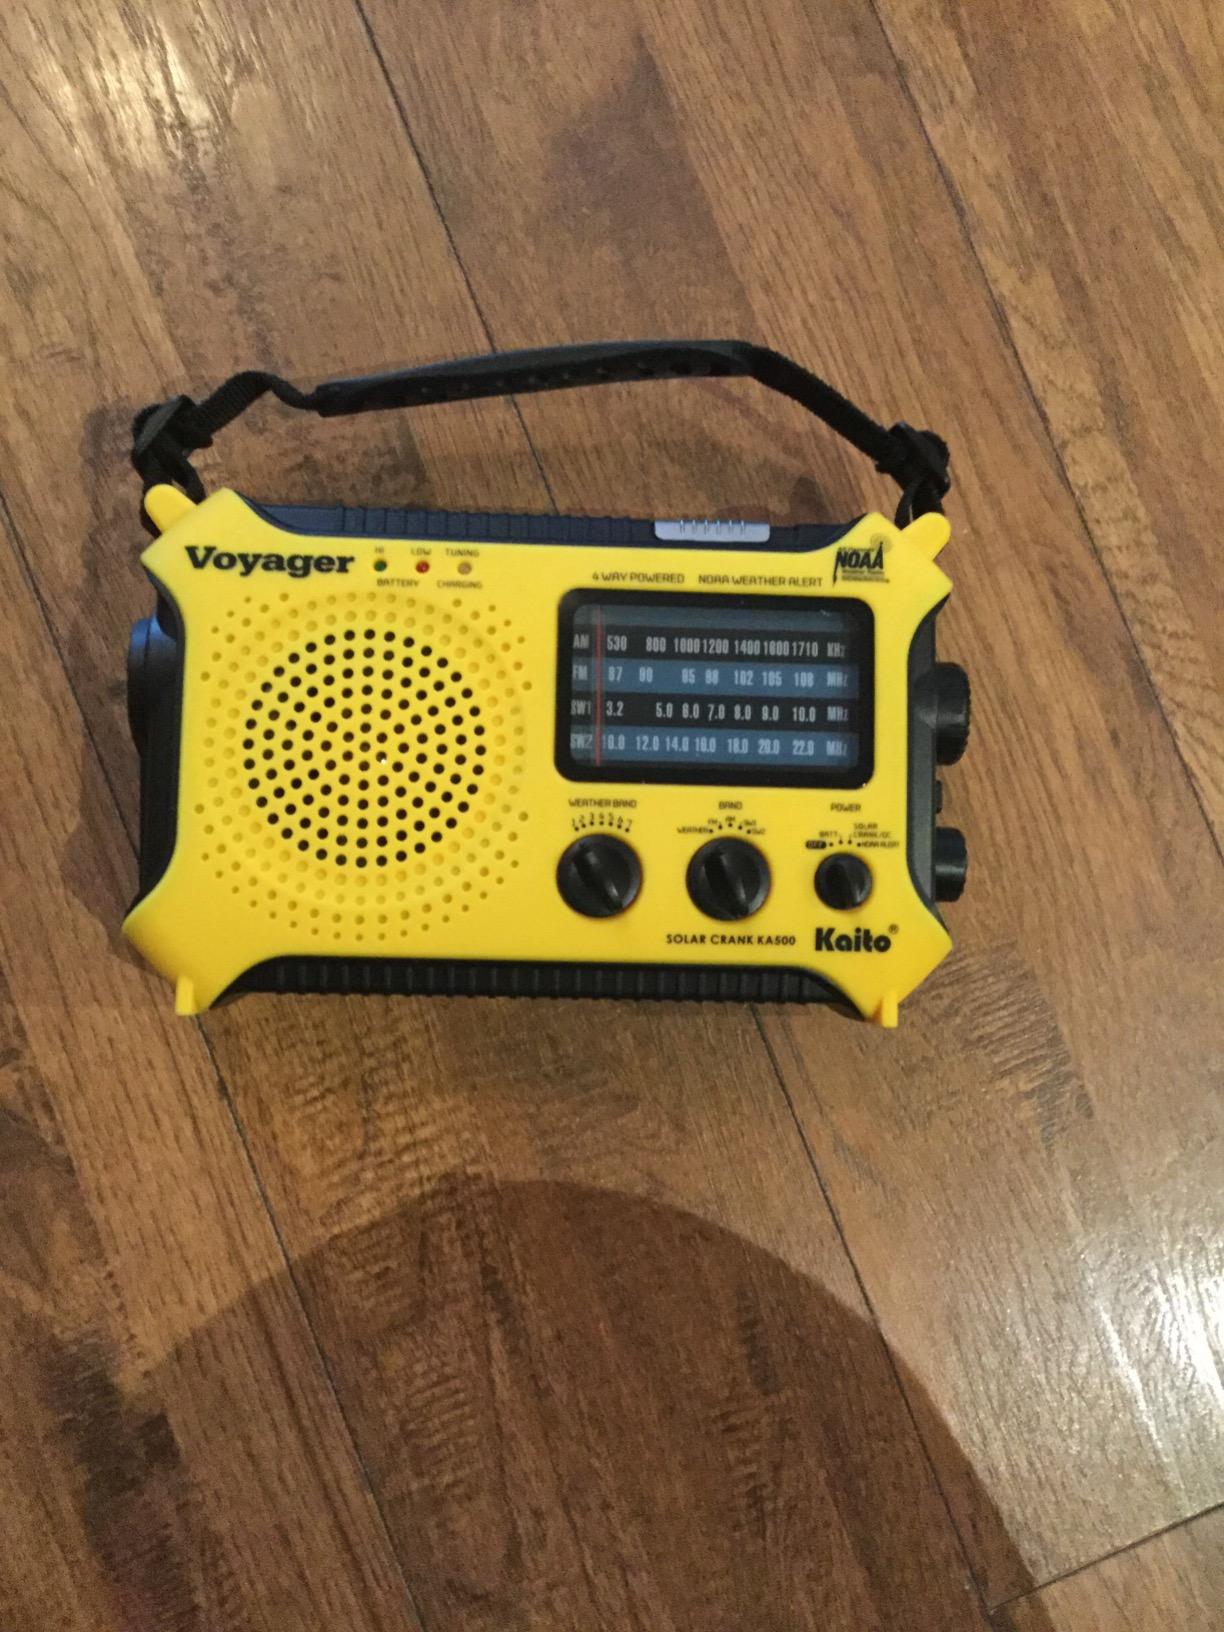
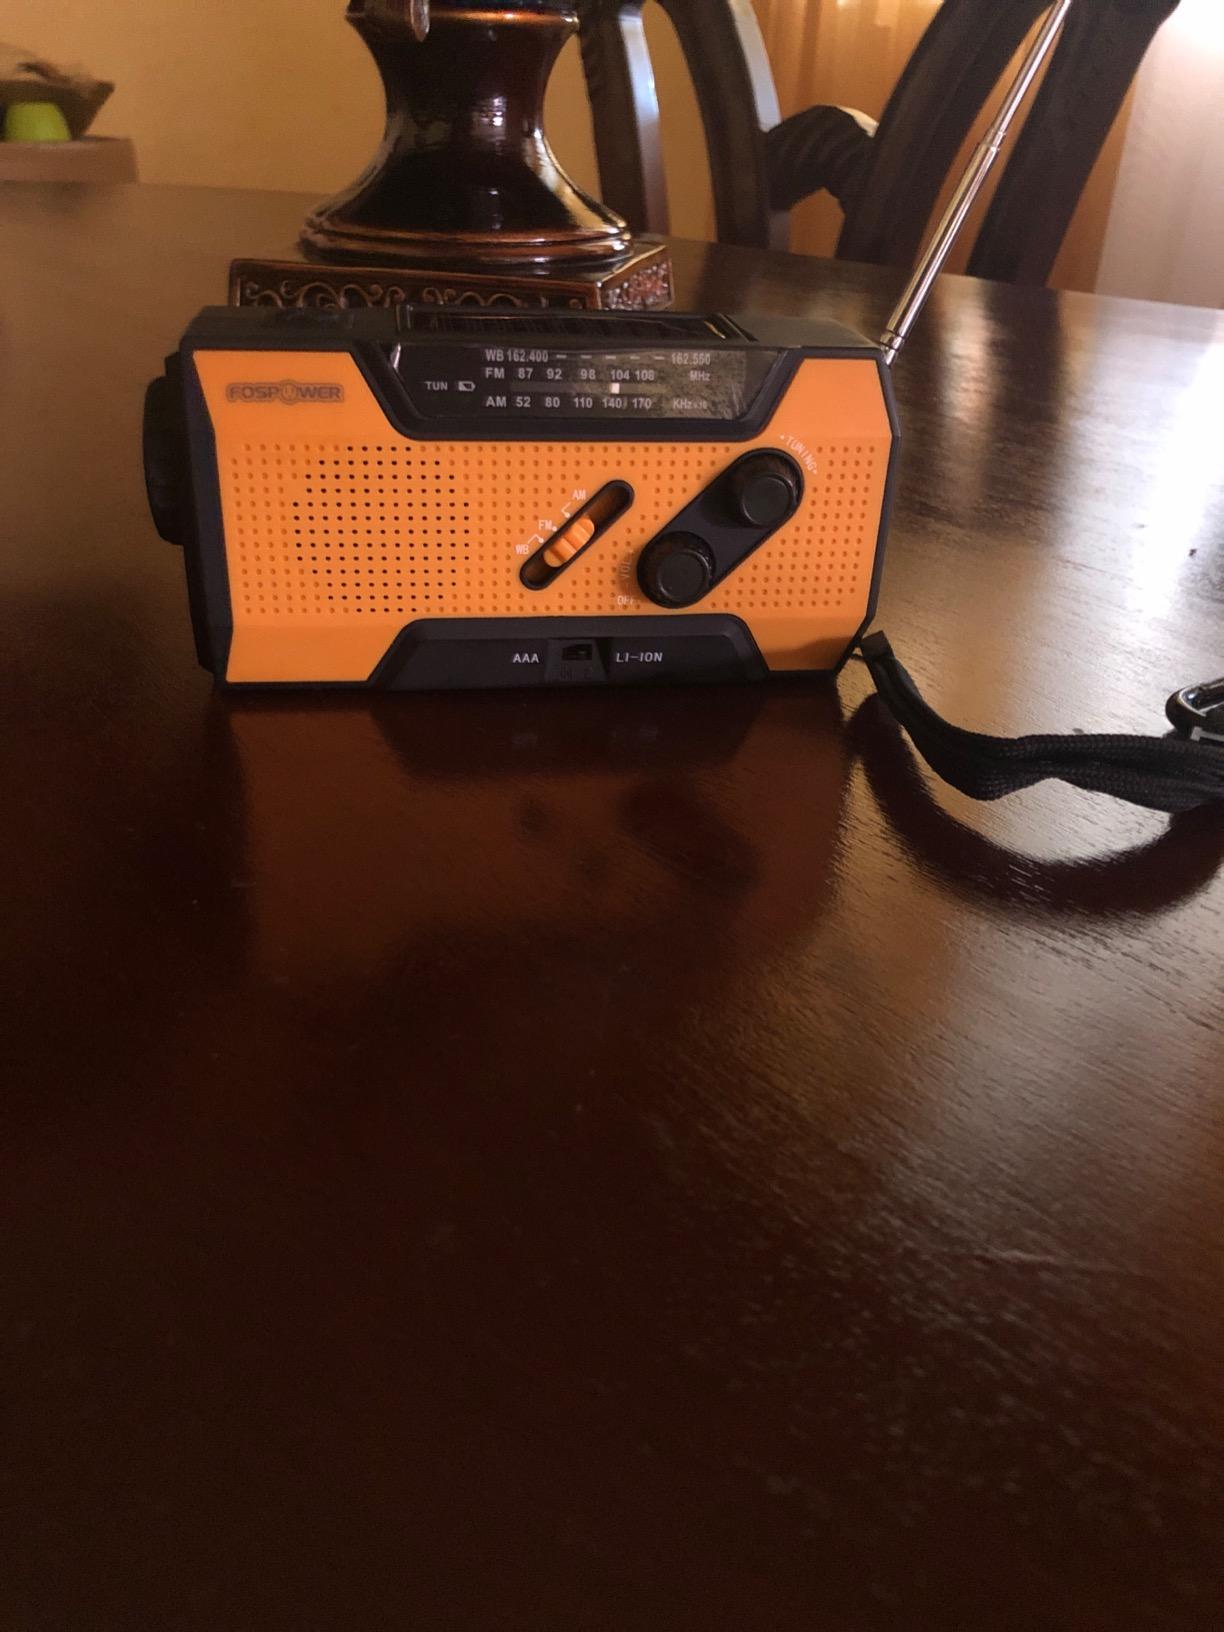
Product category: radio
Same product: no